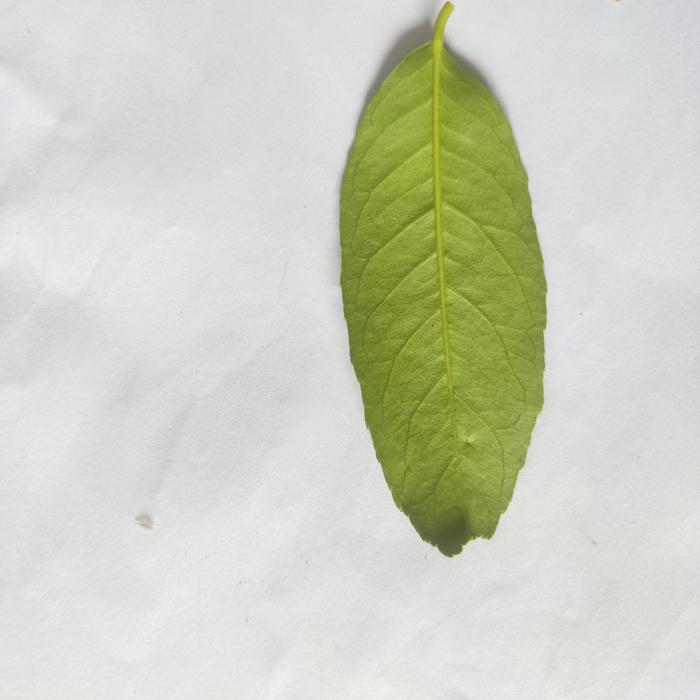
Crop: Lemon
Leaf condition: Healthy_Leaf